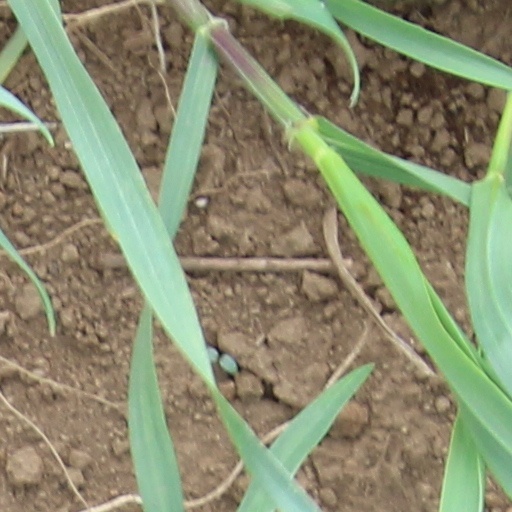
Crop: wheat